Answer in natural language. Considering the relative positions, is modern black sofa (marked A) to the left or right of framed landscape painting with airship (marked C)? Choose between the following options: left or right
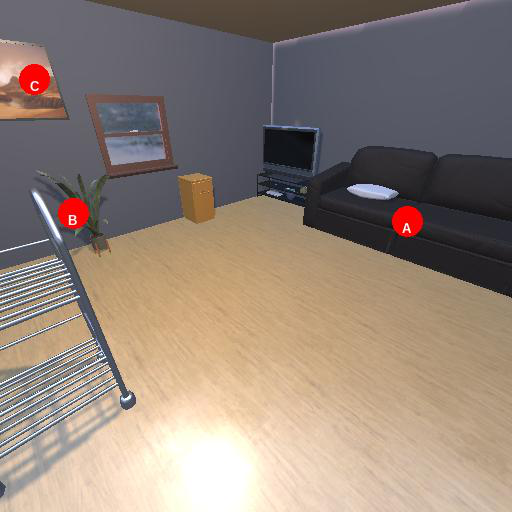
<answer>right</answer>